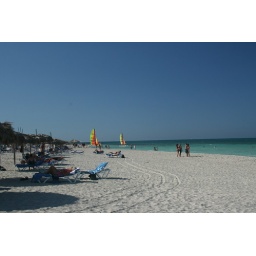
Not a cloud in the sky